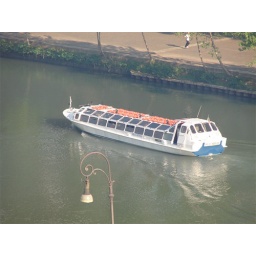
boat in tiber river Vatican